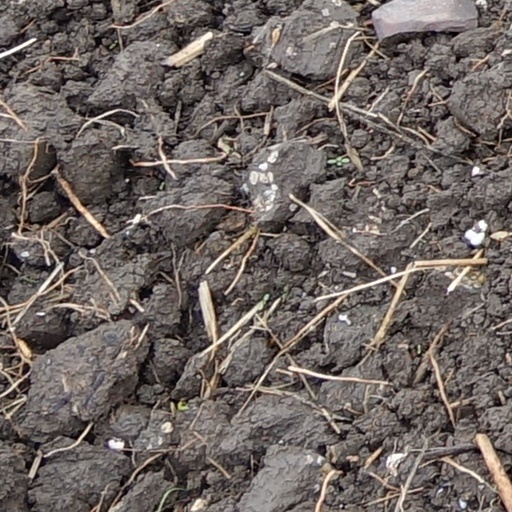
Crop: wheat